SS Gulfstate

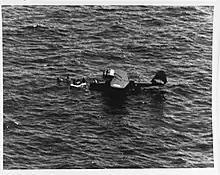
Survivors of the SS "Gulfstate"

On April 3, 1943, the "Gulfstate" was in the Gulf of Mexico, steaming an unescorted, nonevasive course at from Corpus Christi, Texas, to Portland, Maine, under Master James Frank Harrell. Just after 9:00 a.m., it was struck by two torpedoes by the German U-boat , approximately southeast of Marathon Key, Florida. The "Gulfstate" sank. Eight officers, 26 crewmen and nine armed guards were killed. The survivors were discovered by a United States Navy blimp and were rescued by a United States Coast Guard aircraft with the assistance of the destroyer . Three survivors were rescued and transferred to the "Noa" for medical treatment. The US Navy patrol yacht "YP-351" rescued the 15 remaining members of the crew and transported them to Key West.